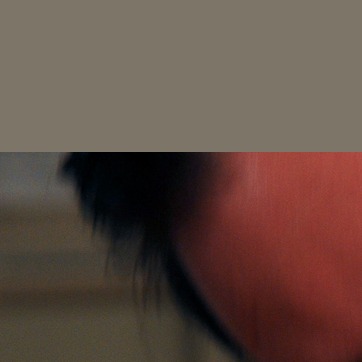
Material: hair